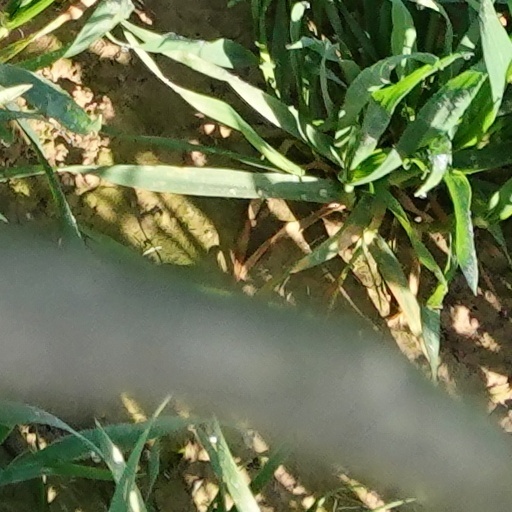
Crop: wheat